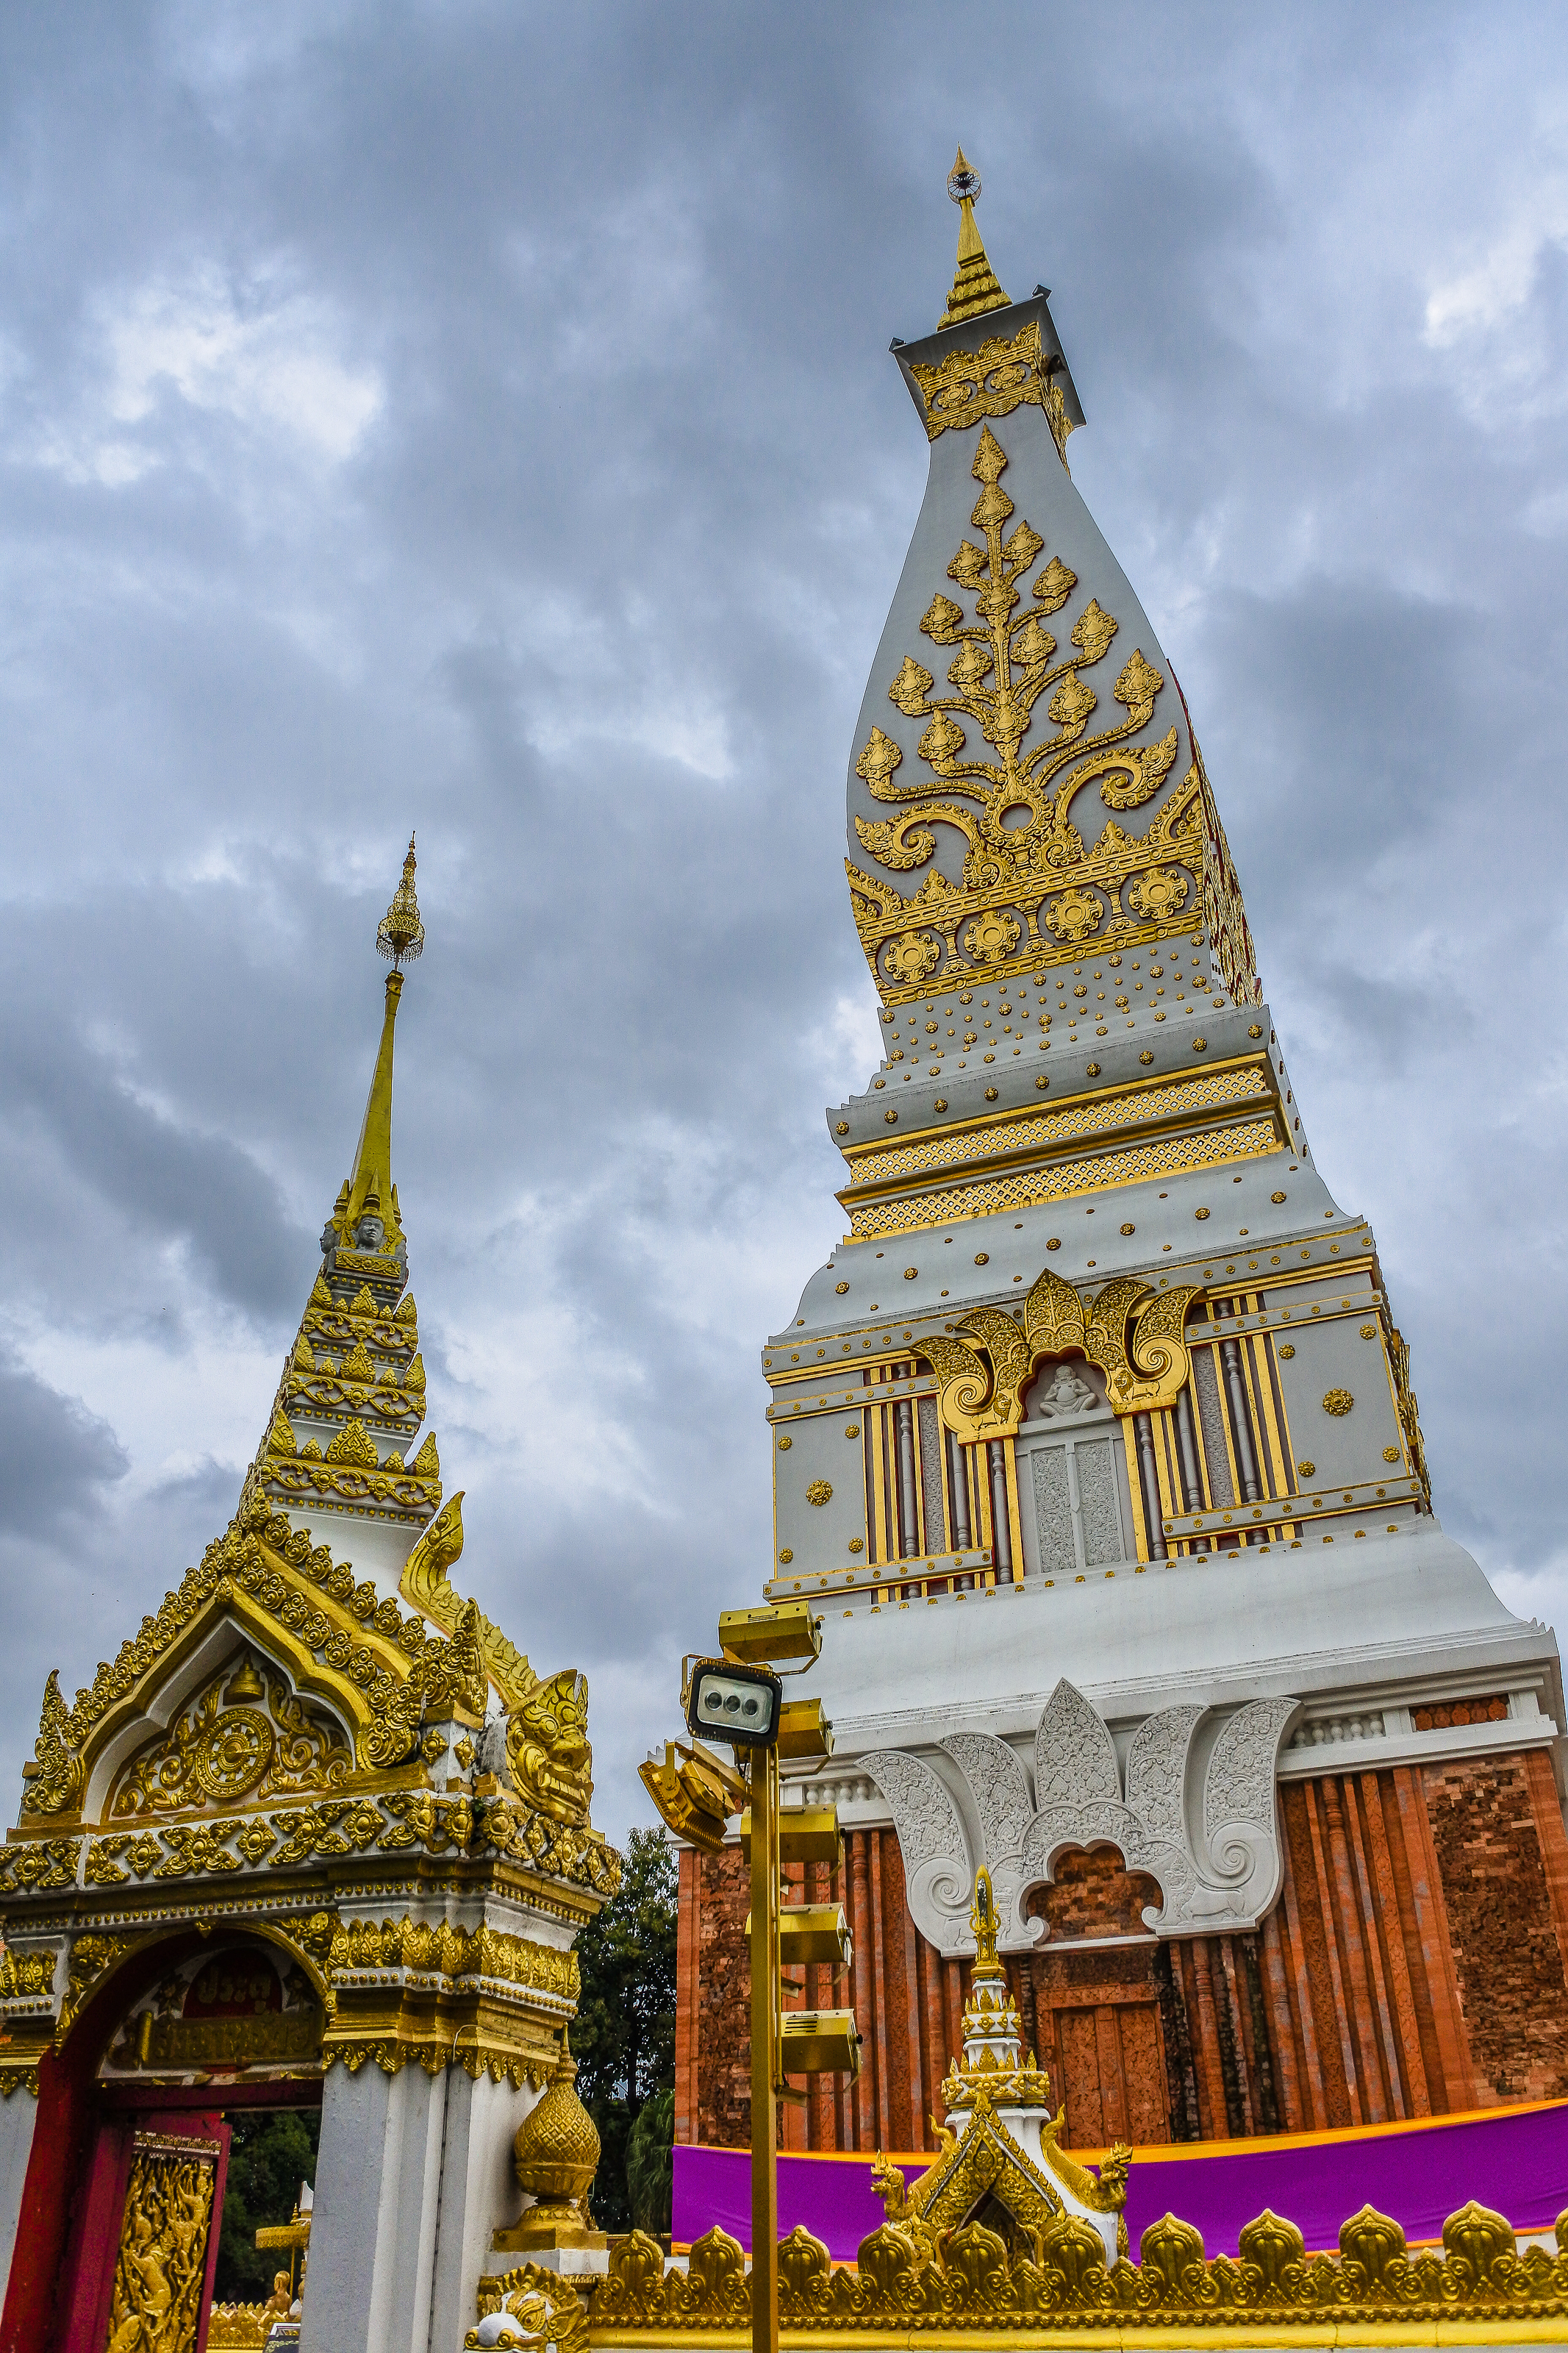
architecture, art, asia, beautiful, believe, blue, buddha, buddhism, chedi, culture, faith, gold, golden, heritage, historic, life, magnificent, northeastern, pagoda, religion, sacred, stupa, temple, travel, landmark, place of worship, sky, spire, building, wat, tradition, tourist attraction, tower, shrine, tourism, historic site, cloud, facade, steeple, leisure, world, fictional character